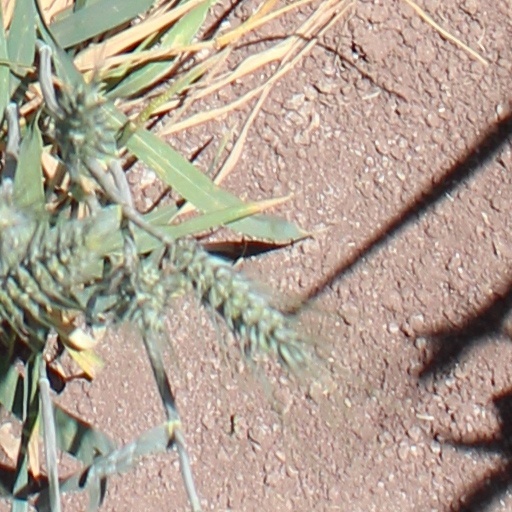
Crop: wheat